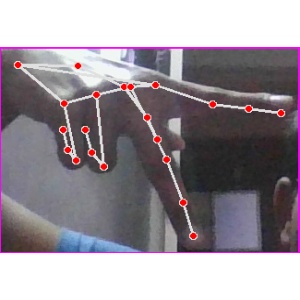
अक्षर: प